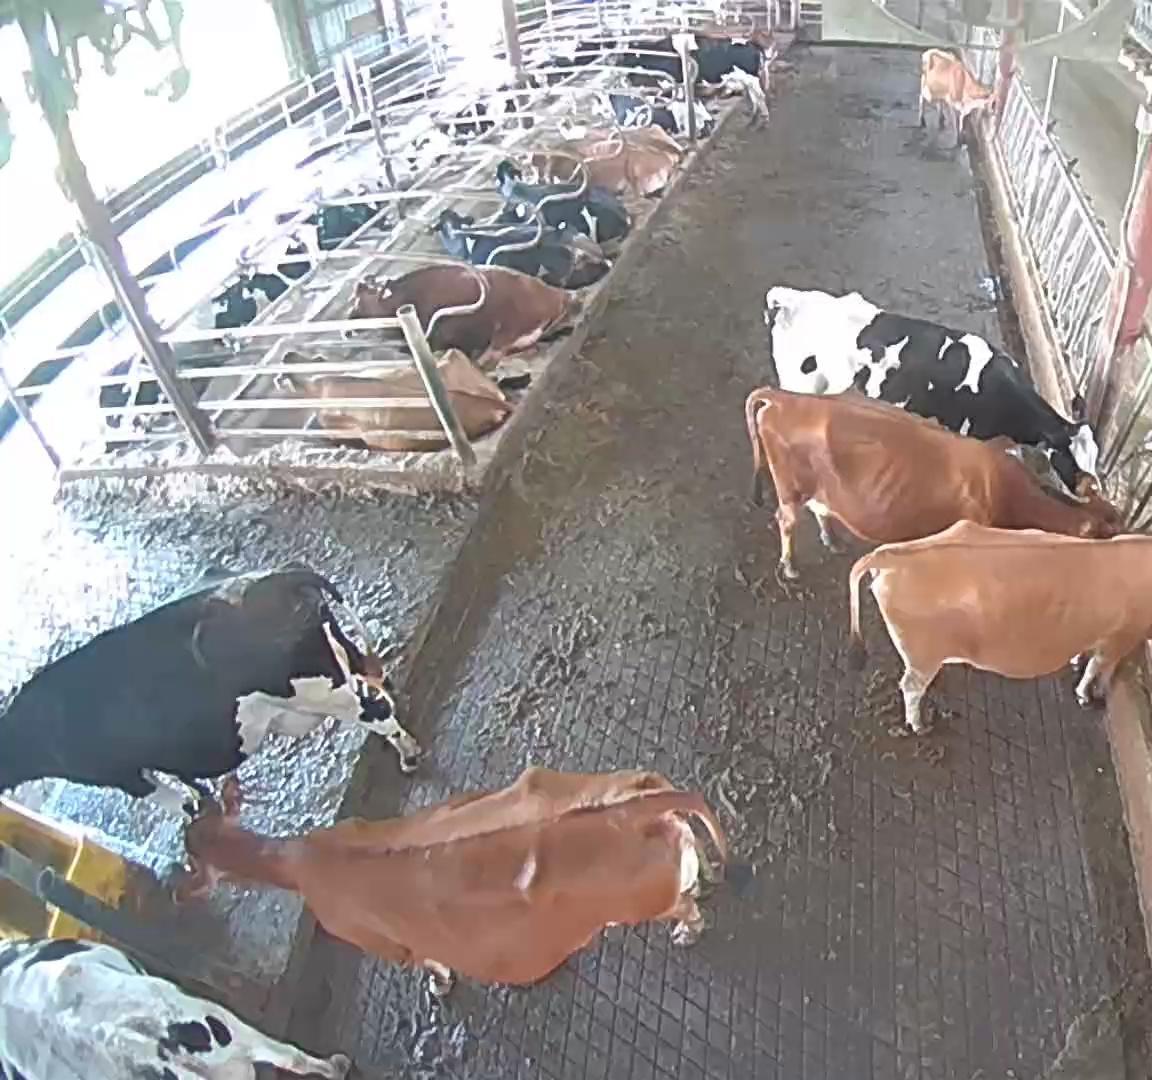
Number of cows: 18